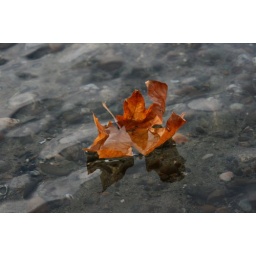
A leaf fell in the water just as I was going to take a photo of the rocks on the bottom.